Gersz Salwe

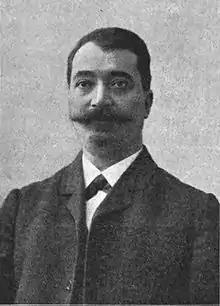
Gersz Salwe

Salwe was born into a Jewish family in Warsaw (then Russian Empire).